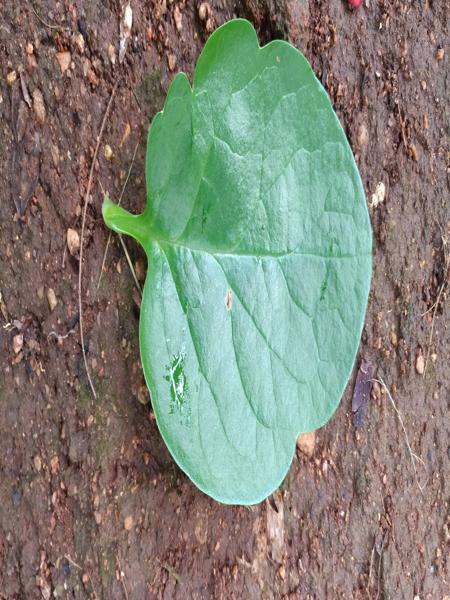
Plant: Malabar_Spinach